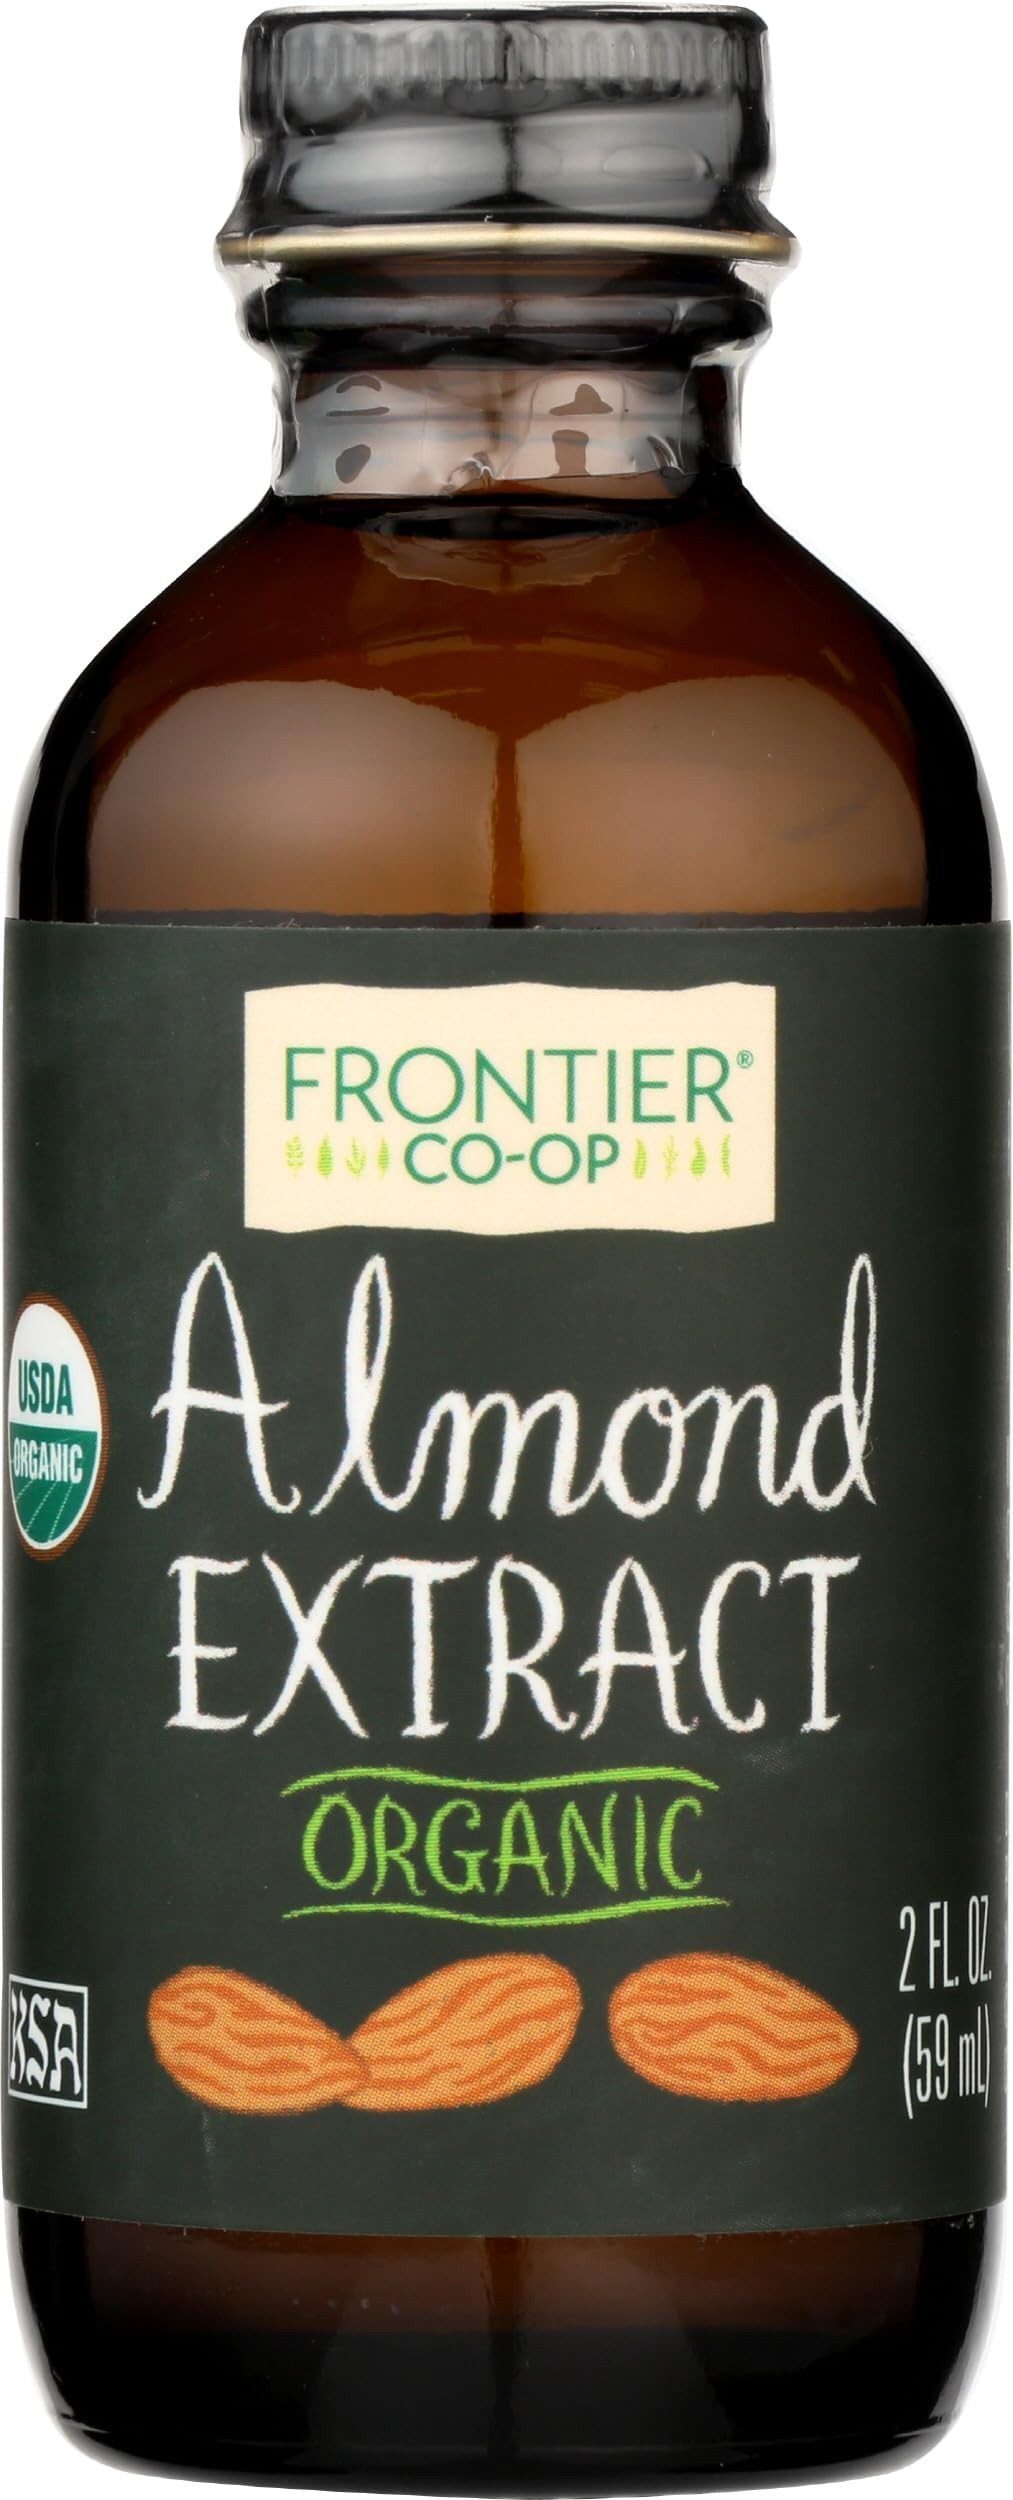
Item Name: Frontier Almond Extract Certified Organic, 2-Ounce Bottle
Bullet Point 1: 2 Fluid Ounce Bottle
Bullet Point 2: Organic almond extract for pure, heavenly taste and aroma in baked treats and desserts
Bullet Point 3: Certified Organic, Kosher
Bullet Point 4: Non-Irradiated
Bullet Point 5: Frontier is a member owned co-op, responsible to people and planet
Value: 2.0
Unit: Fl Oz

Price: 4.99